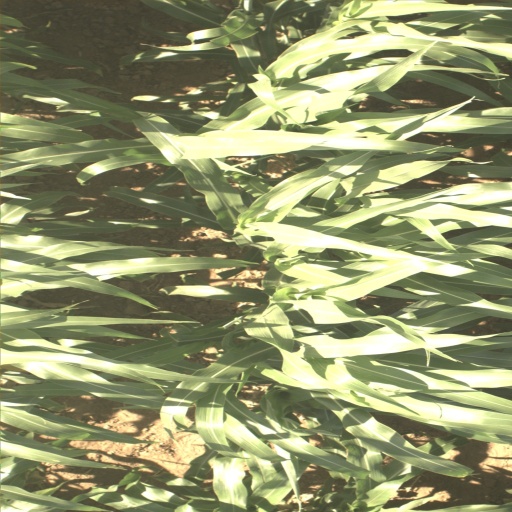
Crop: sorghum